Friedrich von Zandt

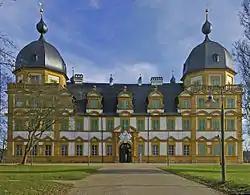
Schloss Seehof

In –1841, Baron von Zandt acquired Schloss Seehof in Memmelsdorf, Bamberg, which had been built in the late 1600s as a summer residence and hunting lodge for Marquard Sebastian Schenk von Stauffenberg, Prince-bishop of Bamberg. Before von Zandt, the castle and garden had been owned by the Wittelsbach family who acquired it after secularization in 1803. The property remained in the von Zandt family until the death of the last male heir, Baron Franz Joseph von Zandt, who drowned in the castle pond in 1951, after which it was sold to the von Hessberg family. In 1975, the Free State of Bavaria acquired the property and restored it, and today is administered by the Bavarian Administration of State-Owned Palaces, Gardens and Lakes.